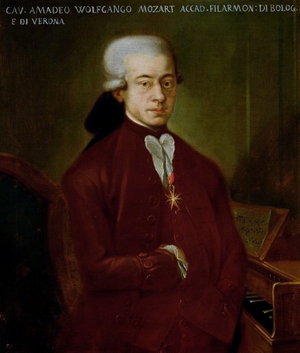
L'iconographie de Napoléon Iᵉʳ se réfère à l'ensemble des représentations peintes, gravées, et sculptées du général et Premier Consul Napoléon Bonaparte, devenu empereur sous le nom de Napoléon Iᵉʳ. Réalisées de son vivant à des fins de propagande, elles furent après sa mort destinées à évoquer la légende napoléonienne.